Marvel vs. Capcom 3: Fate of Two Worlds

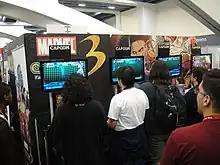
Demos of the game at WonderCon 2011

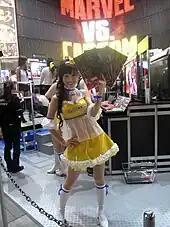
Pre-release promotion at Tokyo Game Show 2010

"Marvel vs. Capcom 3: Fate of Two Worlds" was released on February 15, 2011, in North America, February 17 in Japan, and February 18 in Europe for the PlayStation 3 and Xbox 360. A special edition of the game included a steelbook case, a twelve-page prologue comic written by Frank Tieri, a one-month subscription to Marvel Digital Comics, and codes redeemable for free downloads of the Jill Valentine and Shuma-Gorath downloadable content.